Youngstown, Ohio

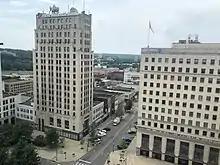
Federal Street in downtown Youngstown, with the Metropolitan Tower on the left

Downtown Youngstown has seen modest levels of new construction. In the 2000s, additions included the Nathaniel R. Jones Federal Building and U.S. Courthouse in 2002, designed by Robert A. M. Stern Architects, the Mahoning County Children's Services Center and George Voinovich Government Center in 2004, and both the Covelli Centre and Ohio Seventh District Court of Appeals in 2006.